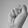
ASL letter: S